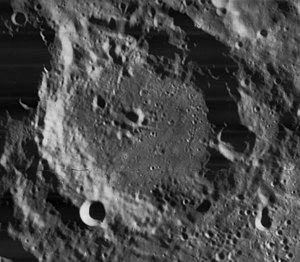
Curtius (månekrater)
Curtius er et nedslagskrater på Månen. Det befinder sig på den sydlige halvkugle på Månens forside. Fra Jorden